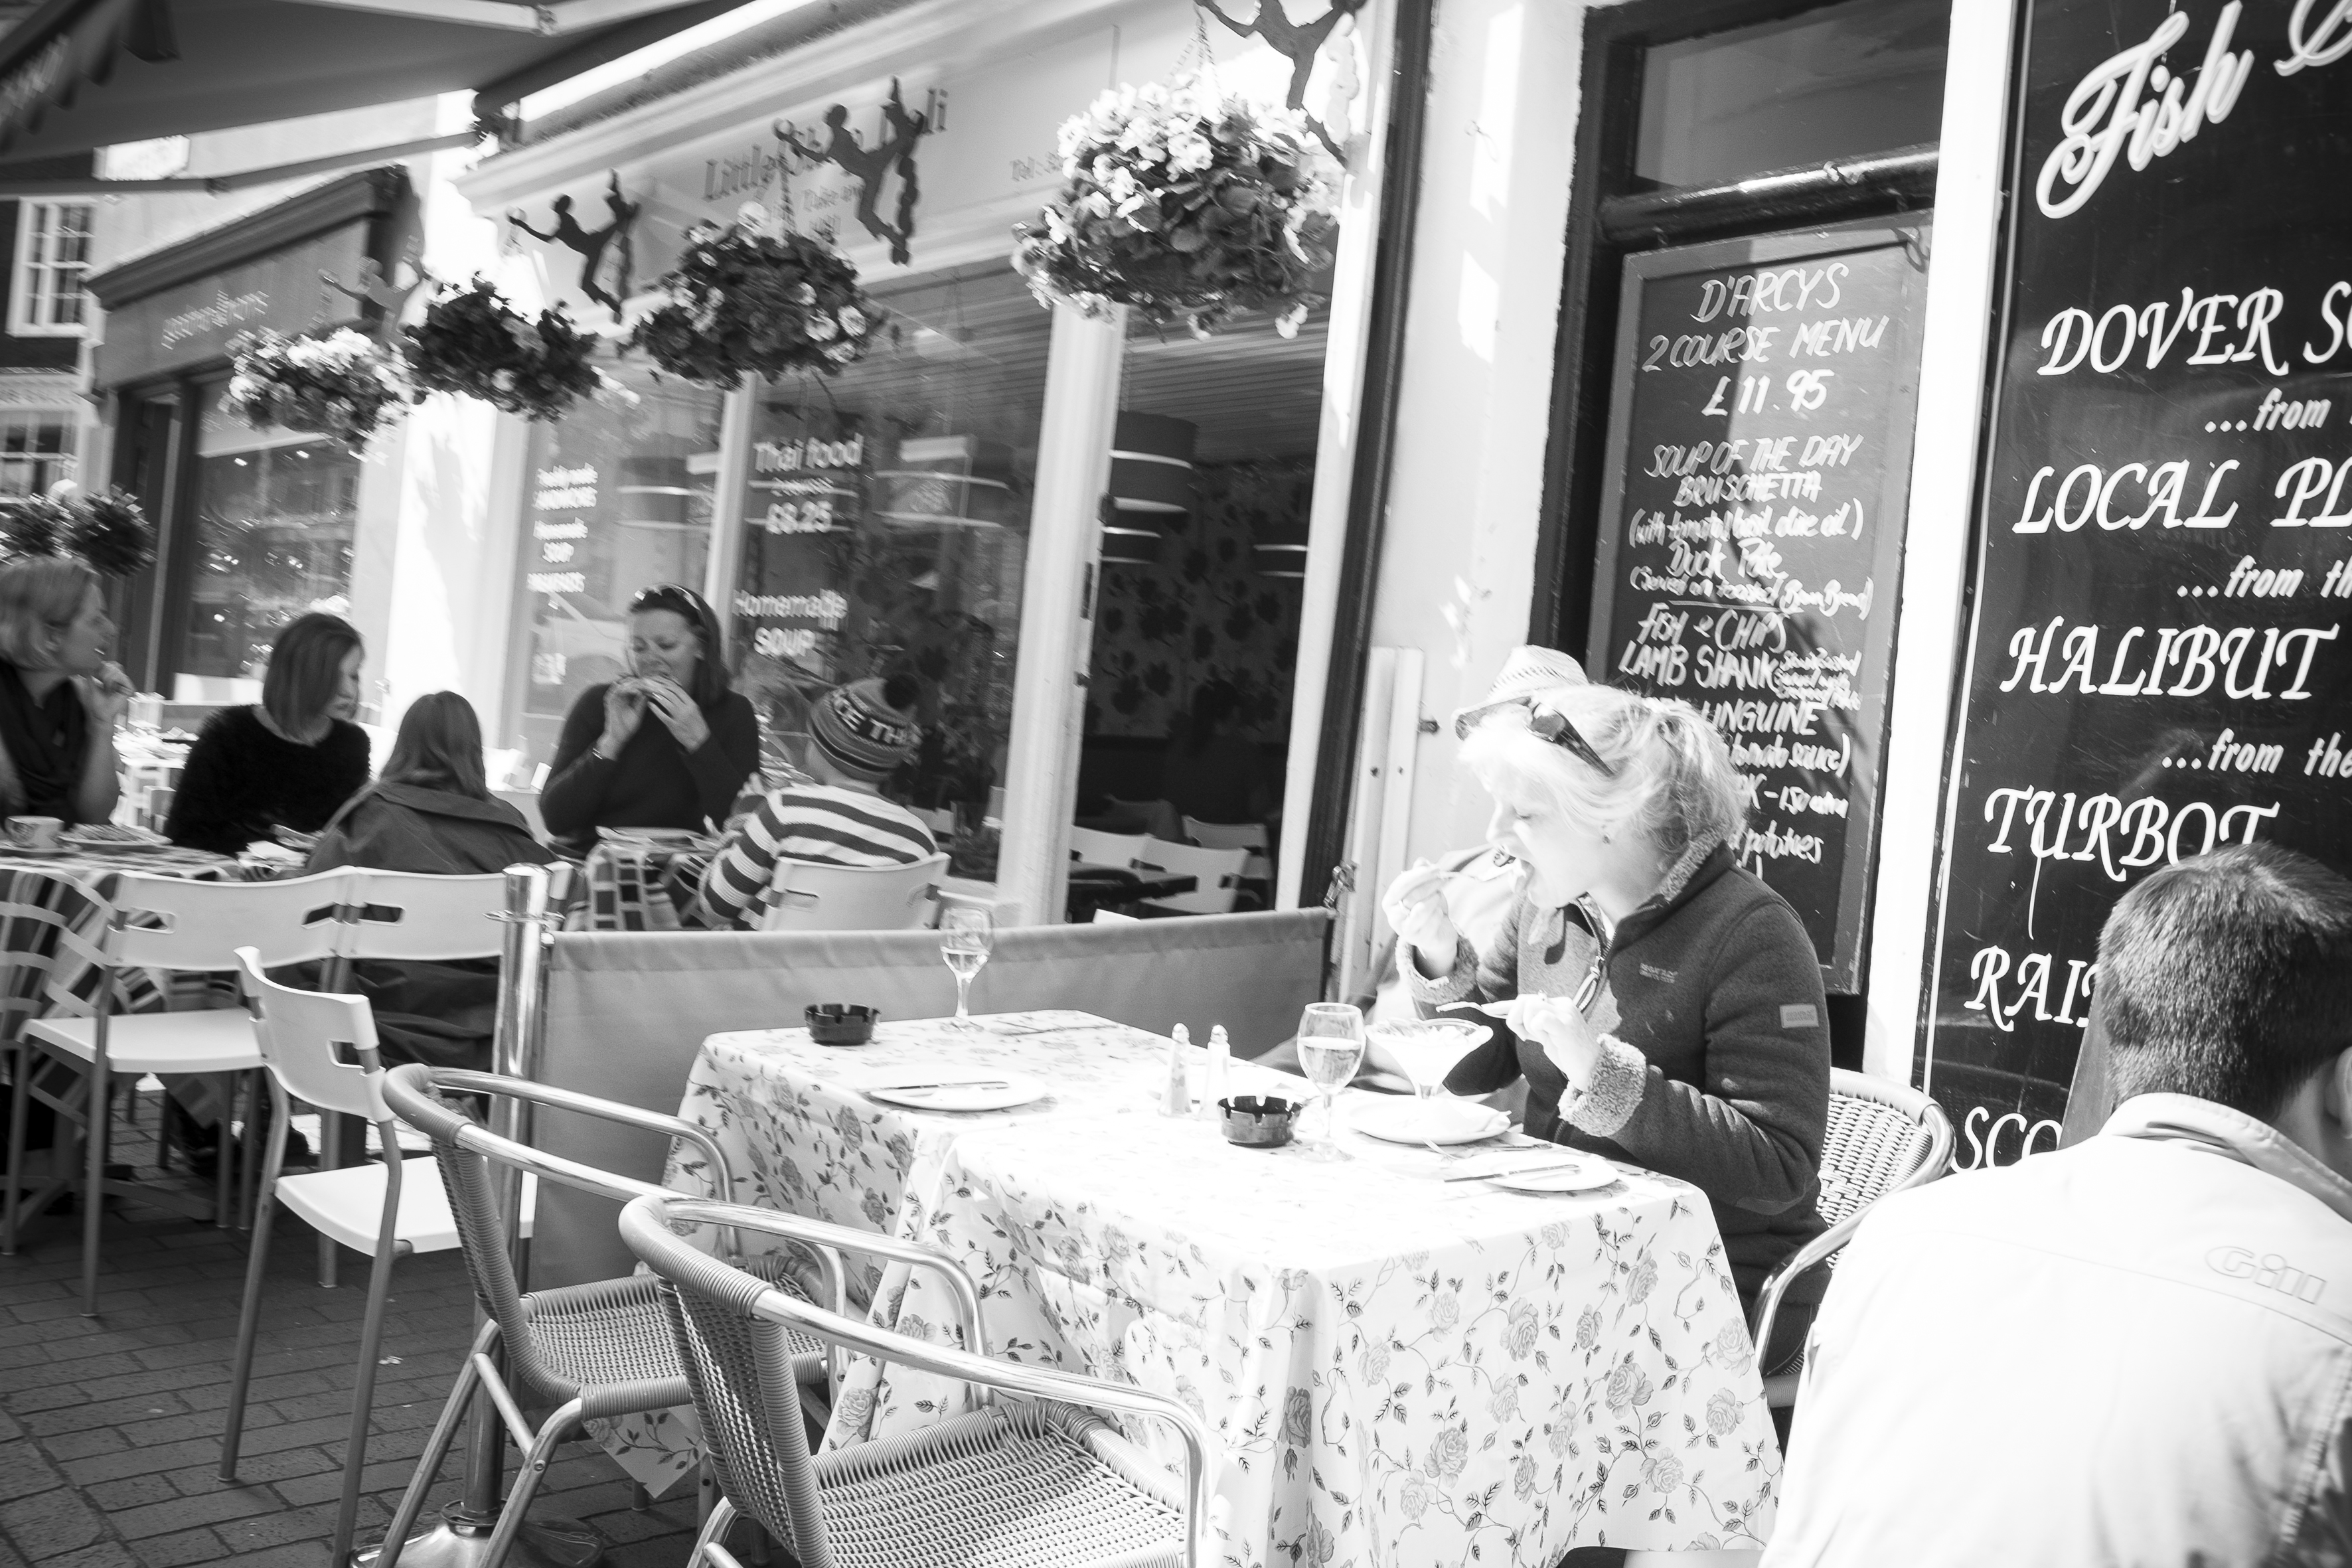
black and white, street, restaurant, urban, travel, fujifilm, monochrome, uk, england, bw, blackandwhite, blackwhite, ngc, photograph, noiretblanc, fuji, fujixt1, fujix, brighton, monochrome photography